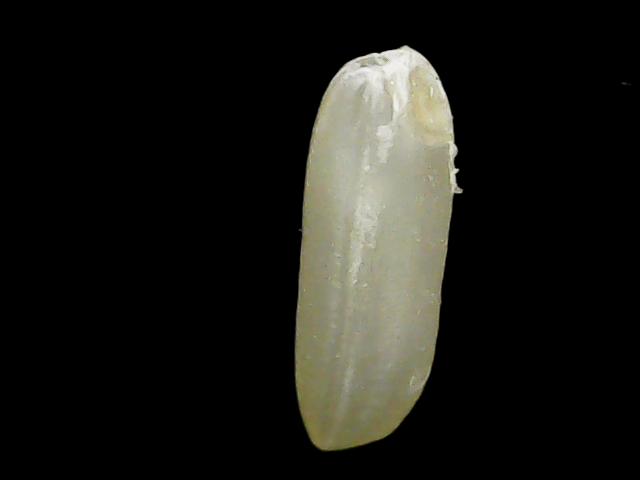
Rice variety: Binadhan26